List of international goals scored by Radamel Falcao

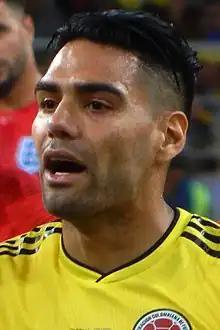
Falcao in 2018

Radamel Falcao is a Colombian professional footballer who represents the Colombia national football team as a striker. He made his debut for his country in a 3–1 friendly defeat to Uruguay in February 2007. His first goal came in his second game for Colombia, the only score in a victory over Montenegro in the 2007 Kirin Cup. , Falcao is his country's top scorer with 36 international goals in 104 games. He surpassed the previous record of 25 goals, held by Arnoldo Iguarán, when he scored in a 2–2 draw with Spain in a friendly in June 2017. Falcao scored nine goals during Colombia's 2014 FIFA World Cup qualification campaign, but an injury sustained while playing for his club team Monaco in January 2014 ruled him out of the finals. His first FIFA World Cup finals appearance came four years later in the 2018 FIFA World Cup, with his 74th cap, against Japan in a group stage match in June 2018. His first goal in the tournament came in his following game, a 3–0 group stage victory over Poland.